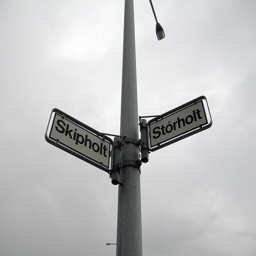
A street light with two signs hanging off of it's sides.
Two street signs are on a pole in another country.
a light pole with signs hanging off of it
a couple of street signs are hanging on a pole
A tall street pole with two streets signs on it and a light at the top.